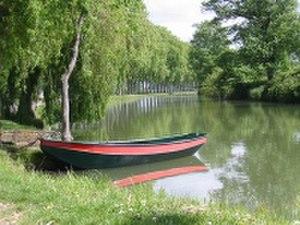
Instituée sous la Vᵉ République, la région Midi-Pyrénées est une ancienne région administrative française de huit départements méridionaux, centrée sur Toulouse qui en est la préfecture.
Un canal est un cours d'eau artificiel, de section ouverte, navigable ou non. Il en existe trois grands types : lit de rivière canalisée, construction d'un canal latéral ensuite rempli avec l'eau de la rivière, ou construction de toutes pièces là où il n’existait pas de cours d'eau.
Le canal du Midi est un canal de navigation français à bief de partage qui relie Toulouse à la mer Méditerranée depuis le xviiᵉ siècle. D'abord nommé « canal royal de Languedoc », les révolutionnaires le rebaptisent en 1789 « canal du Midi ». À partir du xixᵉ siècle, le canal latéral à la Garonne, qui double la Garonne de Bordeaux à Toulouse, prolonge le canal du Midi pour fournir une voie navigable de l'océan Atlantique à la mer Méditerranée : l'ensemble des deux canaux est dénommé « canal des Deux-Mers ».